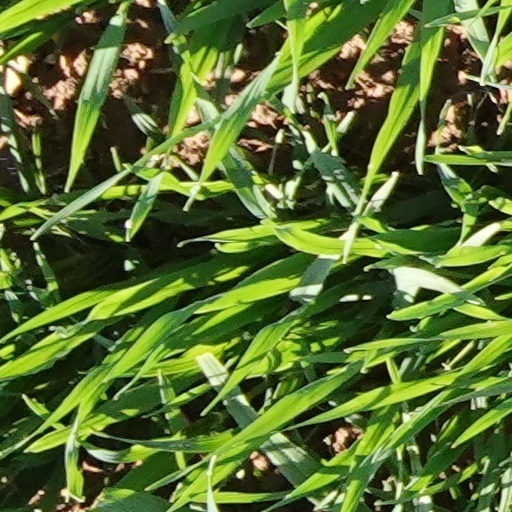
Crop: wheat